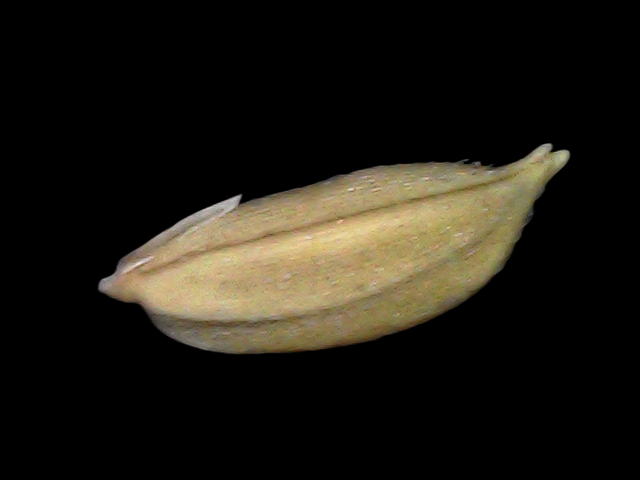
Rice variety: Bd34